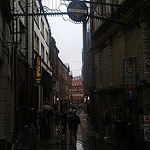
Scene: Outdoor